Gimli (Middle-earth)

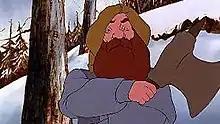
Gimli in Ralph Bakshi's animated version of "The Lord of the Rings"

Gimli was voiced by David Buck in Ralph Bakshi's 1978 animated version of "The Lord of the Rings". Here he is drawn as being almost as tall as the rest of the non-hobbit members of the Fellowship. Gimli does not appear in Rankin/Bass's 1980 animated version of "The Return of the King".